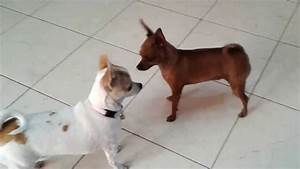
Label: dog